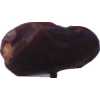
Label: dates